Ebenezer Beesley

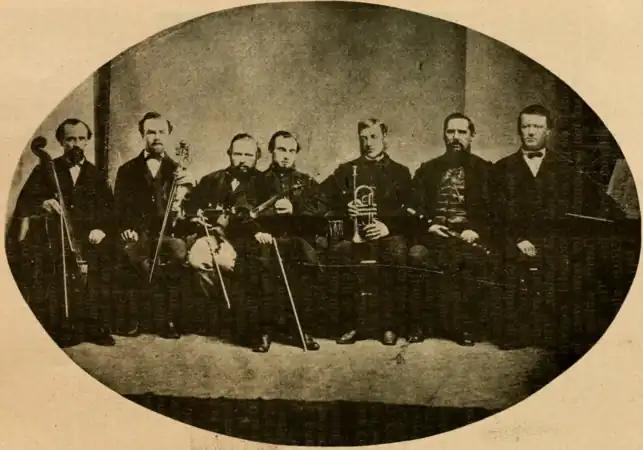
Salt Lake Theatre Orchestra 1868.From Left to Right: Joshua Midgley (Bass), Ebenezer Beesley (Cello), David W. Evans(Violin), George Careless (Director, violin), Mark Croxall (Cornet), Horace K. Whitney (Flute), Orson Pratt Jr.(Piano).

In 1880, Beesley became the director of the Mormon Tabernacle Choir. In September of that year, Beesley led the choir's first excursion outside of Salt Lake City on a trip to American Fork, Utah where they performed with the local choir for a large group of citizens. Beesley served as the choir director until 1889.